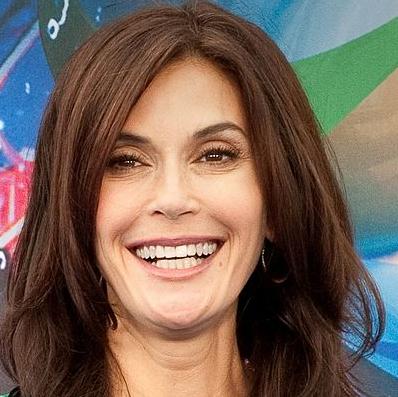
Age: 45